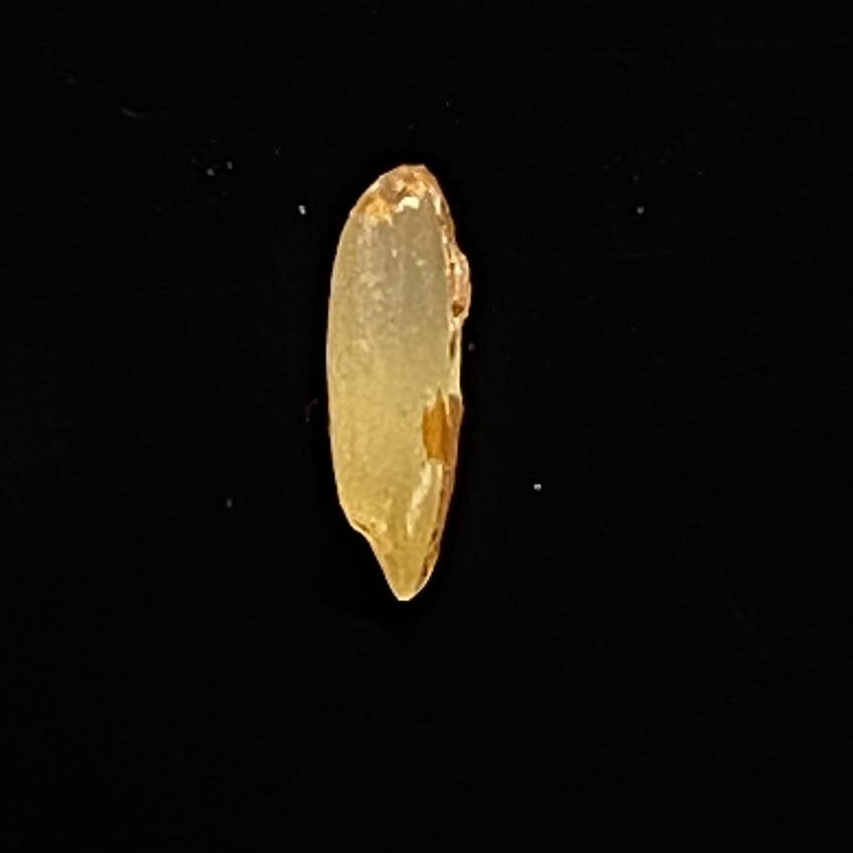
Rice variety: Ganjiya